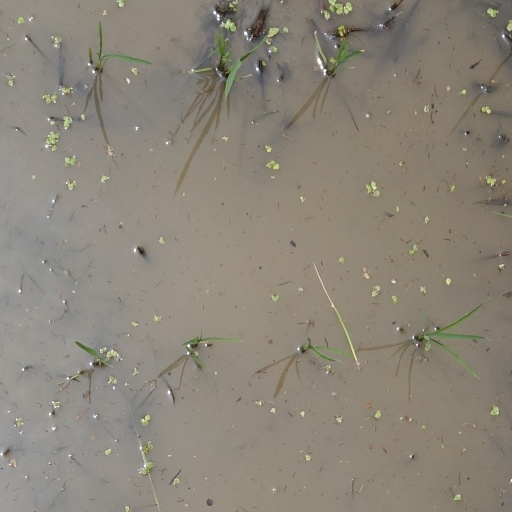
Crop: rice